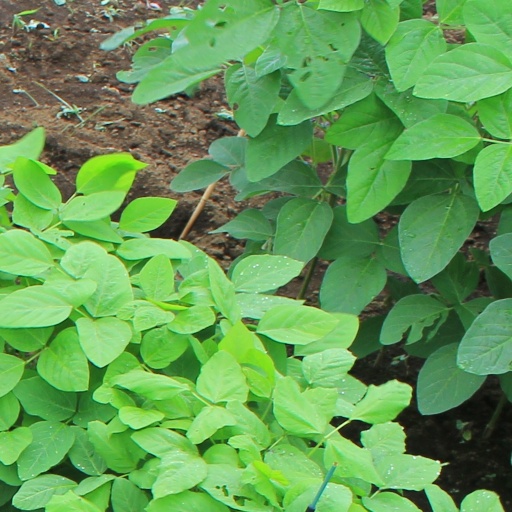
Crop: soybean